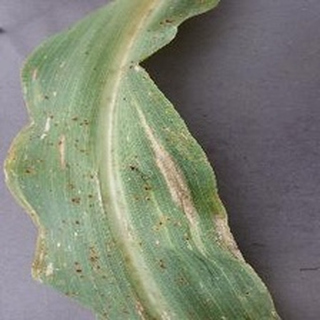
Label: corn_northern_leaf_blight